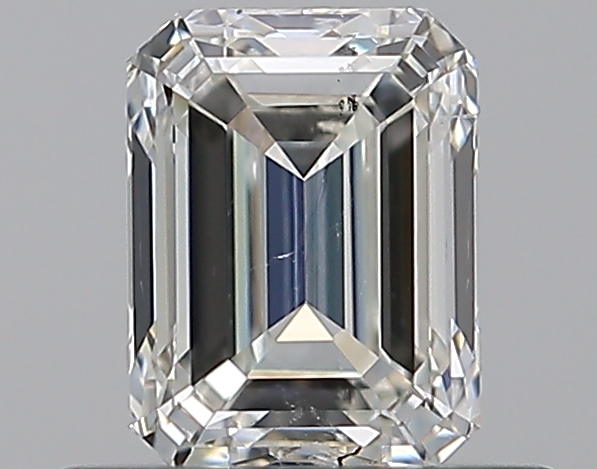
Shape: emerald
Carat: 0.7
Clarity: SI2
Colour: I
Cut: GD
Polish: EX
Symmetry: VG
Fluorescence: N
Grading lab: GIA
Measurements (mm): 5.53 x 4.15 x 2.95